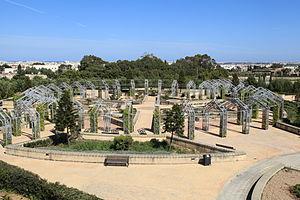
Ta' Qali est un village de Malte, situé à 2 kilomètres de Mdina, qui abrite le Stade National, le Parc Naturel de Malte et un marché aux légume connu sous le nom de Pitkalija.